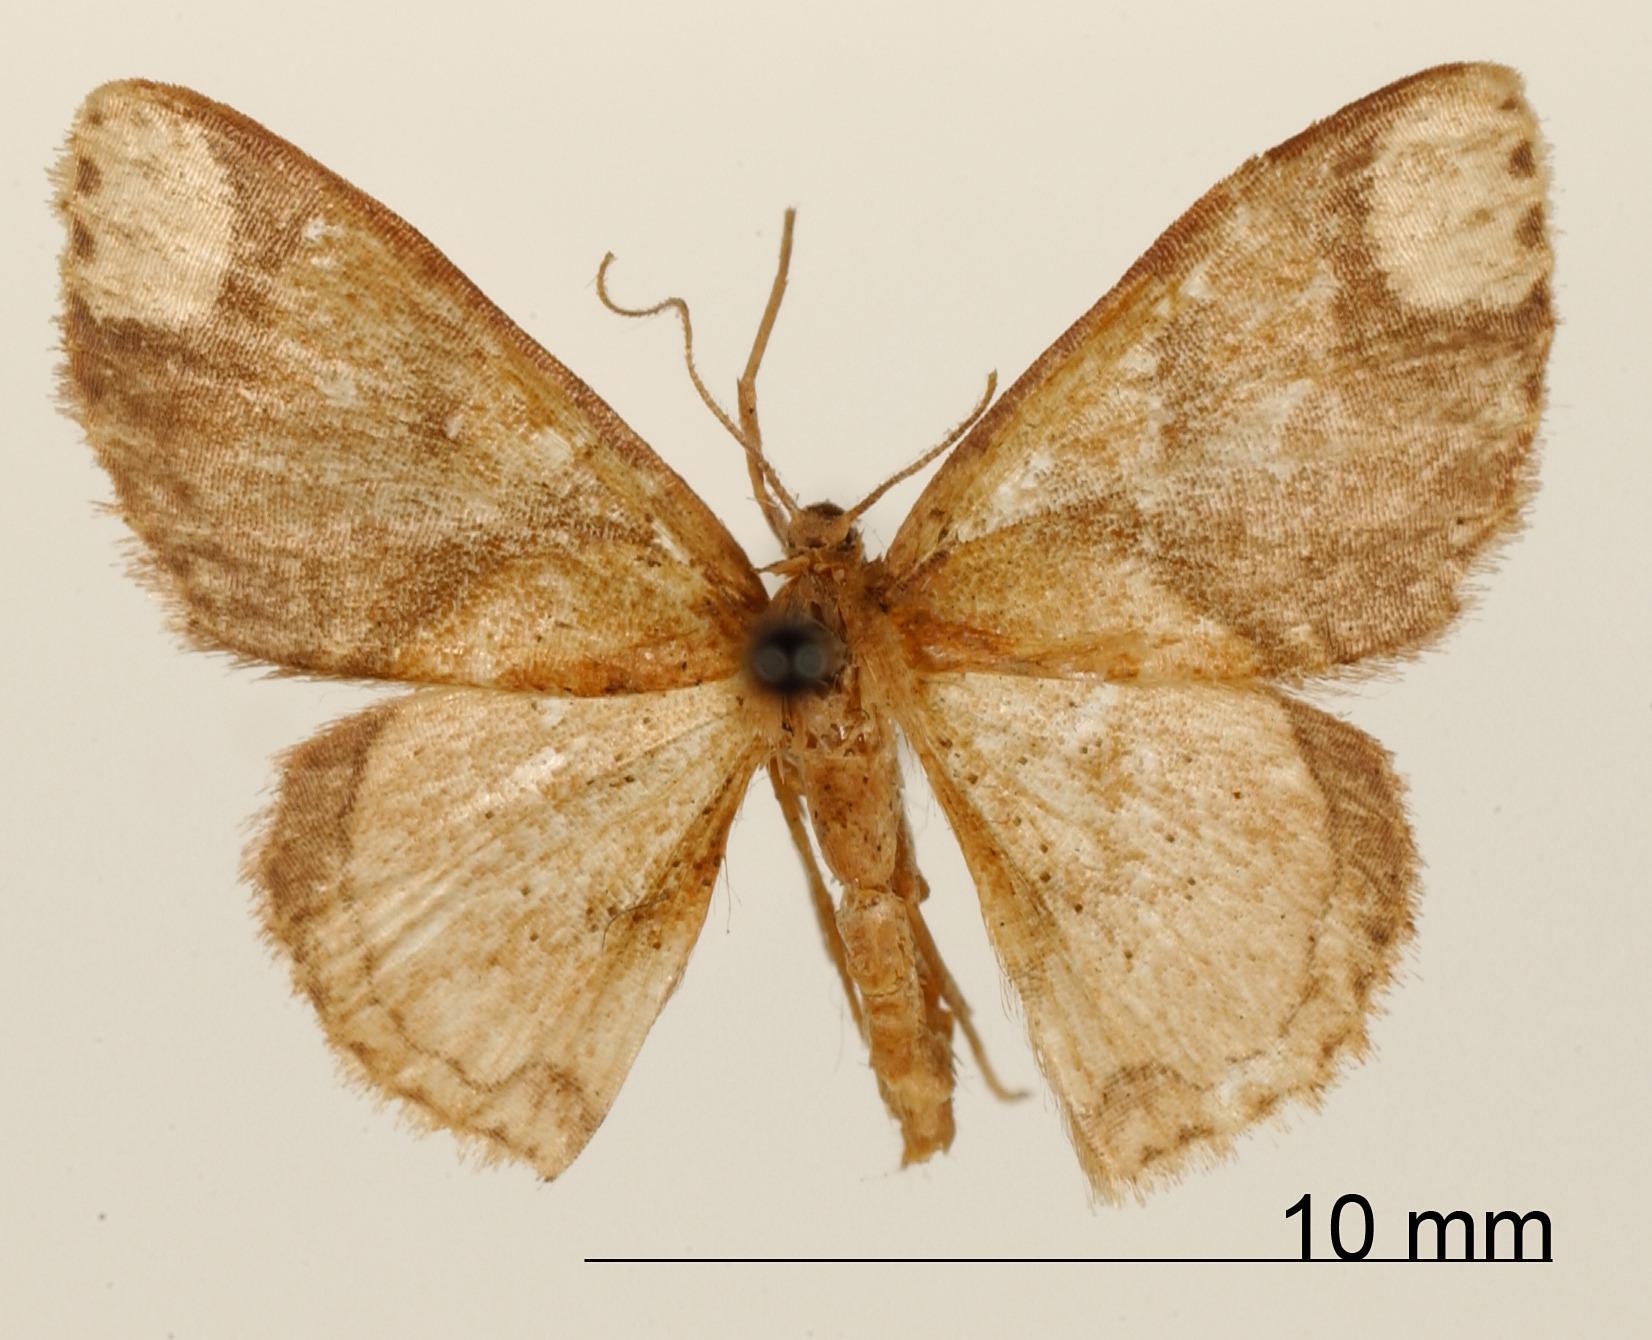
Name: Haemalea rotundata
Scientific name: Haemalea rotundata Schaus, 1901
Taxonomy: Animalia, Arthropoda, Insecta, Lepidoptera, Geometridae, Sterrhinae
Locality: Aroa, Yaracuy, Venezuela